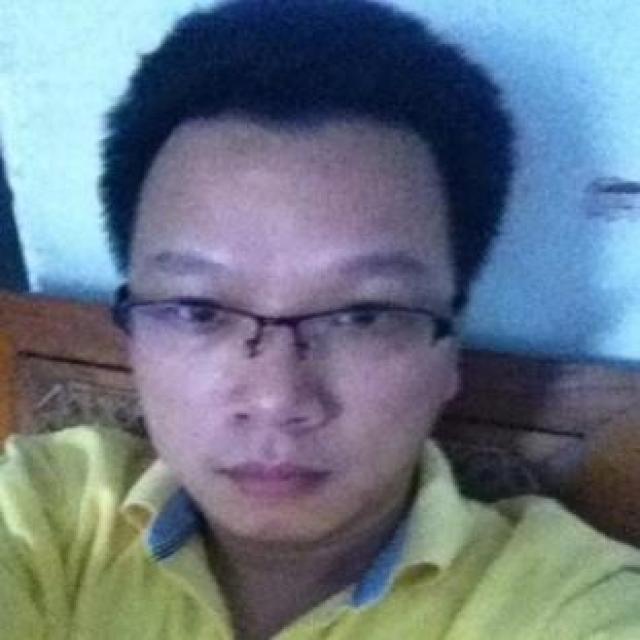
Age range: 21-44